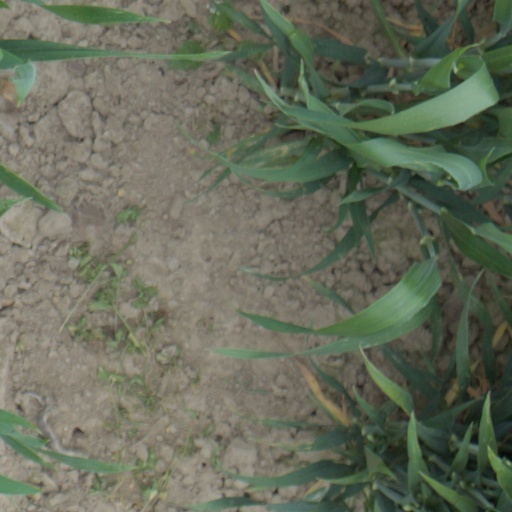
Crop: wheat